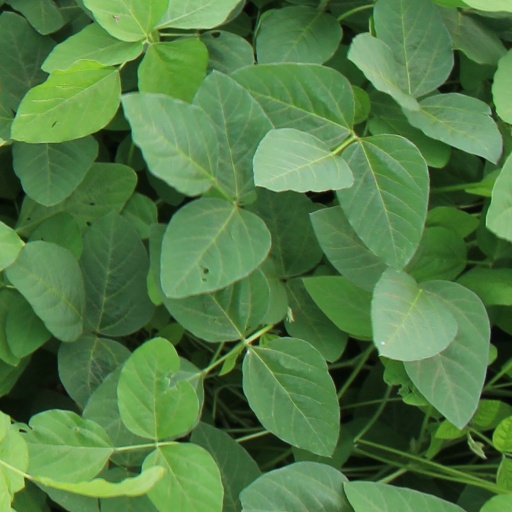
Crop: soybean